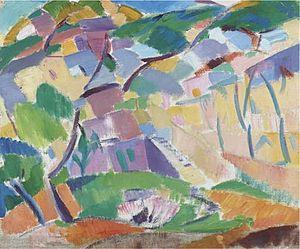
Majorque, est la plus grande des îles Baléares. Elle se situe en mer Méditerranée, au large de Valence et Barcelone. L'île compte 875 277 habitants. Sa capitale est Palma – les Majorquins l'appellent Ciutat. Elle comprend 6 régions principales : Serra de Tramuntana, Ponent, Raiguer, Pla, Migjorn, Llevant et la ville de Palma. Le catalan est la langue officielle avec le castillan.
Else Berg, née le 19 février 1877 à Ratibor en Haute-Silésie et morte le 19 novembre 1942 à Auschwitz, est une peintre néerlandaise.